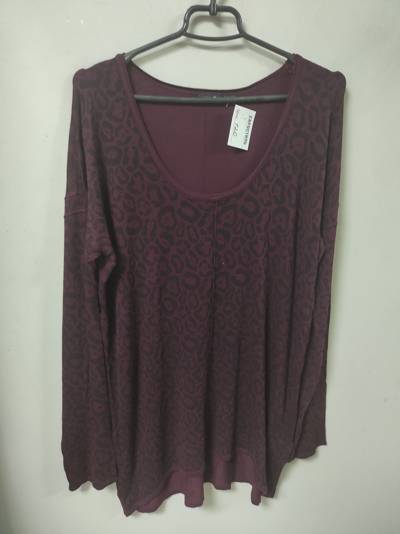
Waste category: clothes